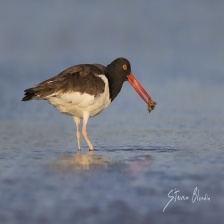
Species: OYSTER CATCHER
Scientific name: HAEMATOPUS
ImageNet parent category: oystercatcher